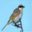
Label: bird